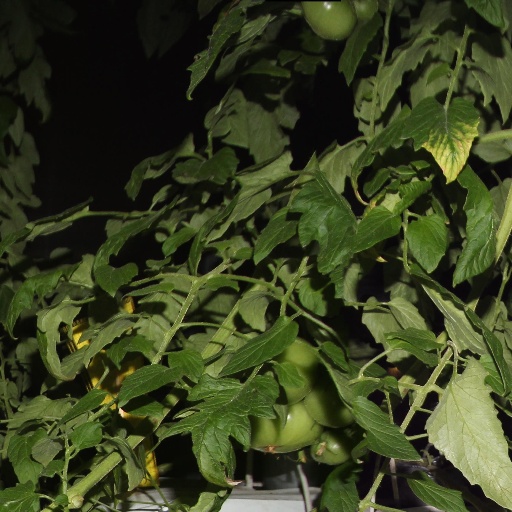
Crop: tomato